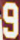
Number: 9